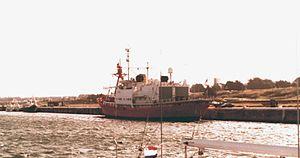
L’invasion de la Géorgie du Sud, également connue sous le nom de bataille de Grytviken, a lieu le 3 avril 1982, lorsque les forces navales argentines prennent le contrôle de la côte orientale de la Géorgie du Sud après avoir écrasé un petit groupe de Royal Marines basé à Grytviken.